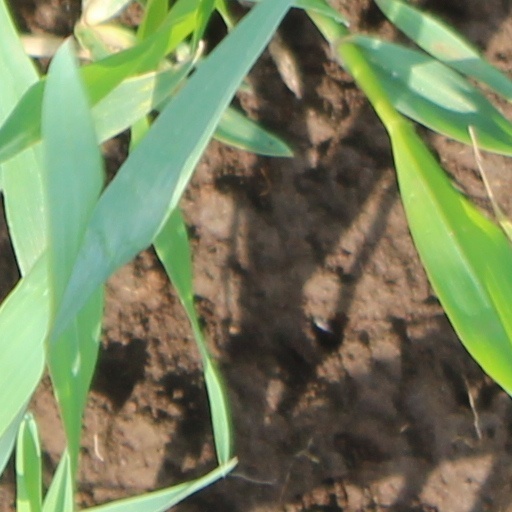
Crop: wheat